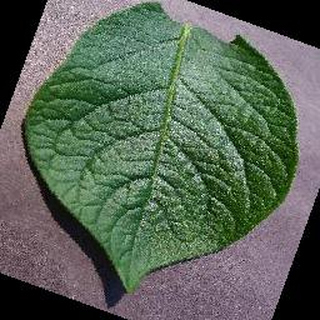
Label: healthy_potato